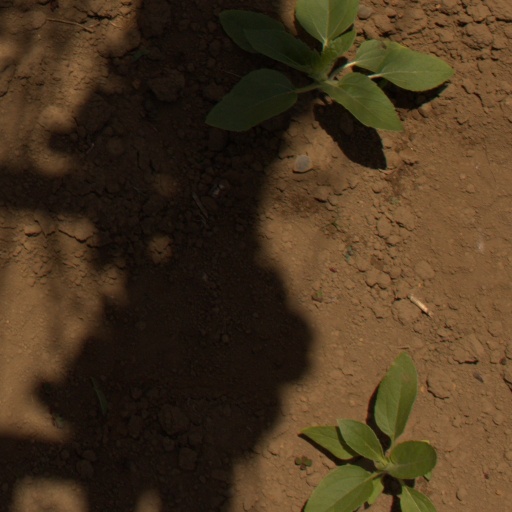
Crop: Jerusalem artichoke